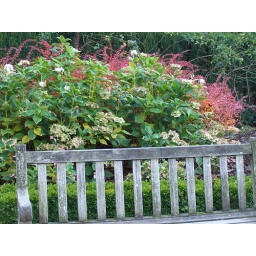
I love the red spikey plants in the background. Yes, I do know the name, it just escapes me at the moment! :-)